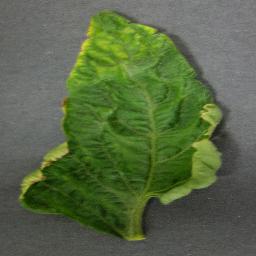
Label: Tomato___Tomato_Yellow_Leaf_Curl_Virus